Green Arrow

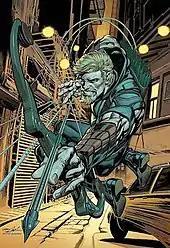
Textless variant cover of "Green Arrow" (vol. 6) No. 1 (August 2016). Art by Neal Adams.

In 2011, DC chose to relaunch its titles with new No. 1 issues and a refreshed continuity and called this initiative The New 52. "Green Arrow" was one of 52 titles included in this. In the post-"Flashpoint" continuity, Oliver Queen is Green Arrow and he balances his own breaking of laws with his efforts to bring outlaws to justice across the globe. In the new continuity, Queen runs Q-Core, a communications technology company that is part of Queen Industries, through which he funds and armors himself as Green Arrow. He makes scarce allusion to his former partnership with Roy Harper, but Roy's memories in "Red Hood and the Outlaws" establish that the pair fell out badly, leading Oliver to expel him from Q-Core, as well as prompting Roy's own downward spiral. He is based once again in Seattle and supported in his vigilante activities by a small team of close friends who are tech geniuses. In addition, his romantic history with the Black Canary, his friendship with Green Lantern (Hal Jordan), and his being a father (to both Connor Hawke and Shado's son Robert Queen II) did not take place as the result of the reboot.